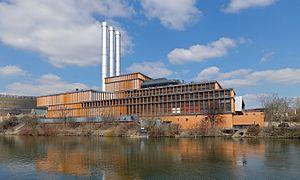
Une pointe de consommation électrique est la consommation la plus élevée d’un réseau électrique pendant une période définie. Elle dépend de la localisation et de la période étudiée et, du fait de la dificulté du stockage de l'électricité, pose des problèmes particuliers aux gestionnaires de réseaux et aux producteurs d’électricité.
La centrale thermique de Wurtzbourg est une centrale thermique à Wurtzbourg, dans le Land de Bavière, en Allemagne, gérée par la Würzburger Versorgungs- und Verkehrs-GmbH. Construite au début des années 1950, elle est à l'origine une centrale au charbon, devenue en 2003 une centrale à cycle combiné au gaz naturel.